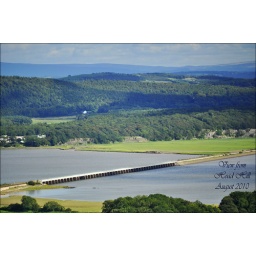
You can see our home, the white house set in the trees